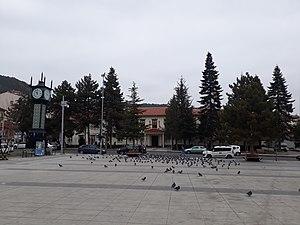
Kızılcahamam est une ville et un district de la province d'Ankara dans la région de l'Anatolie centrale en Turquie.